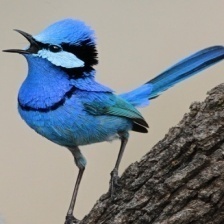
Species: SPLENDID WREN
Scientific name: MALURUS SPLENDENS